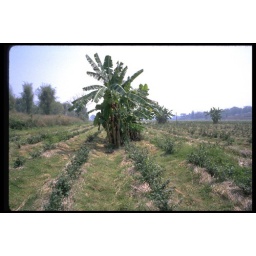
Young tea plants with banana trees intercroped in Northern Thailand.